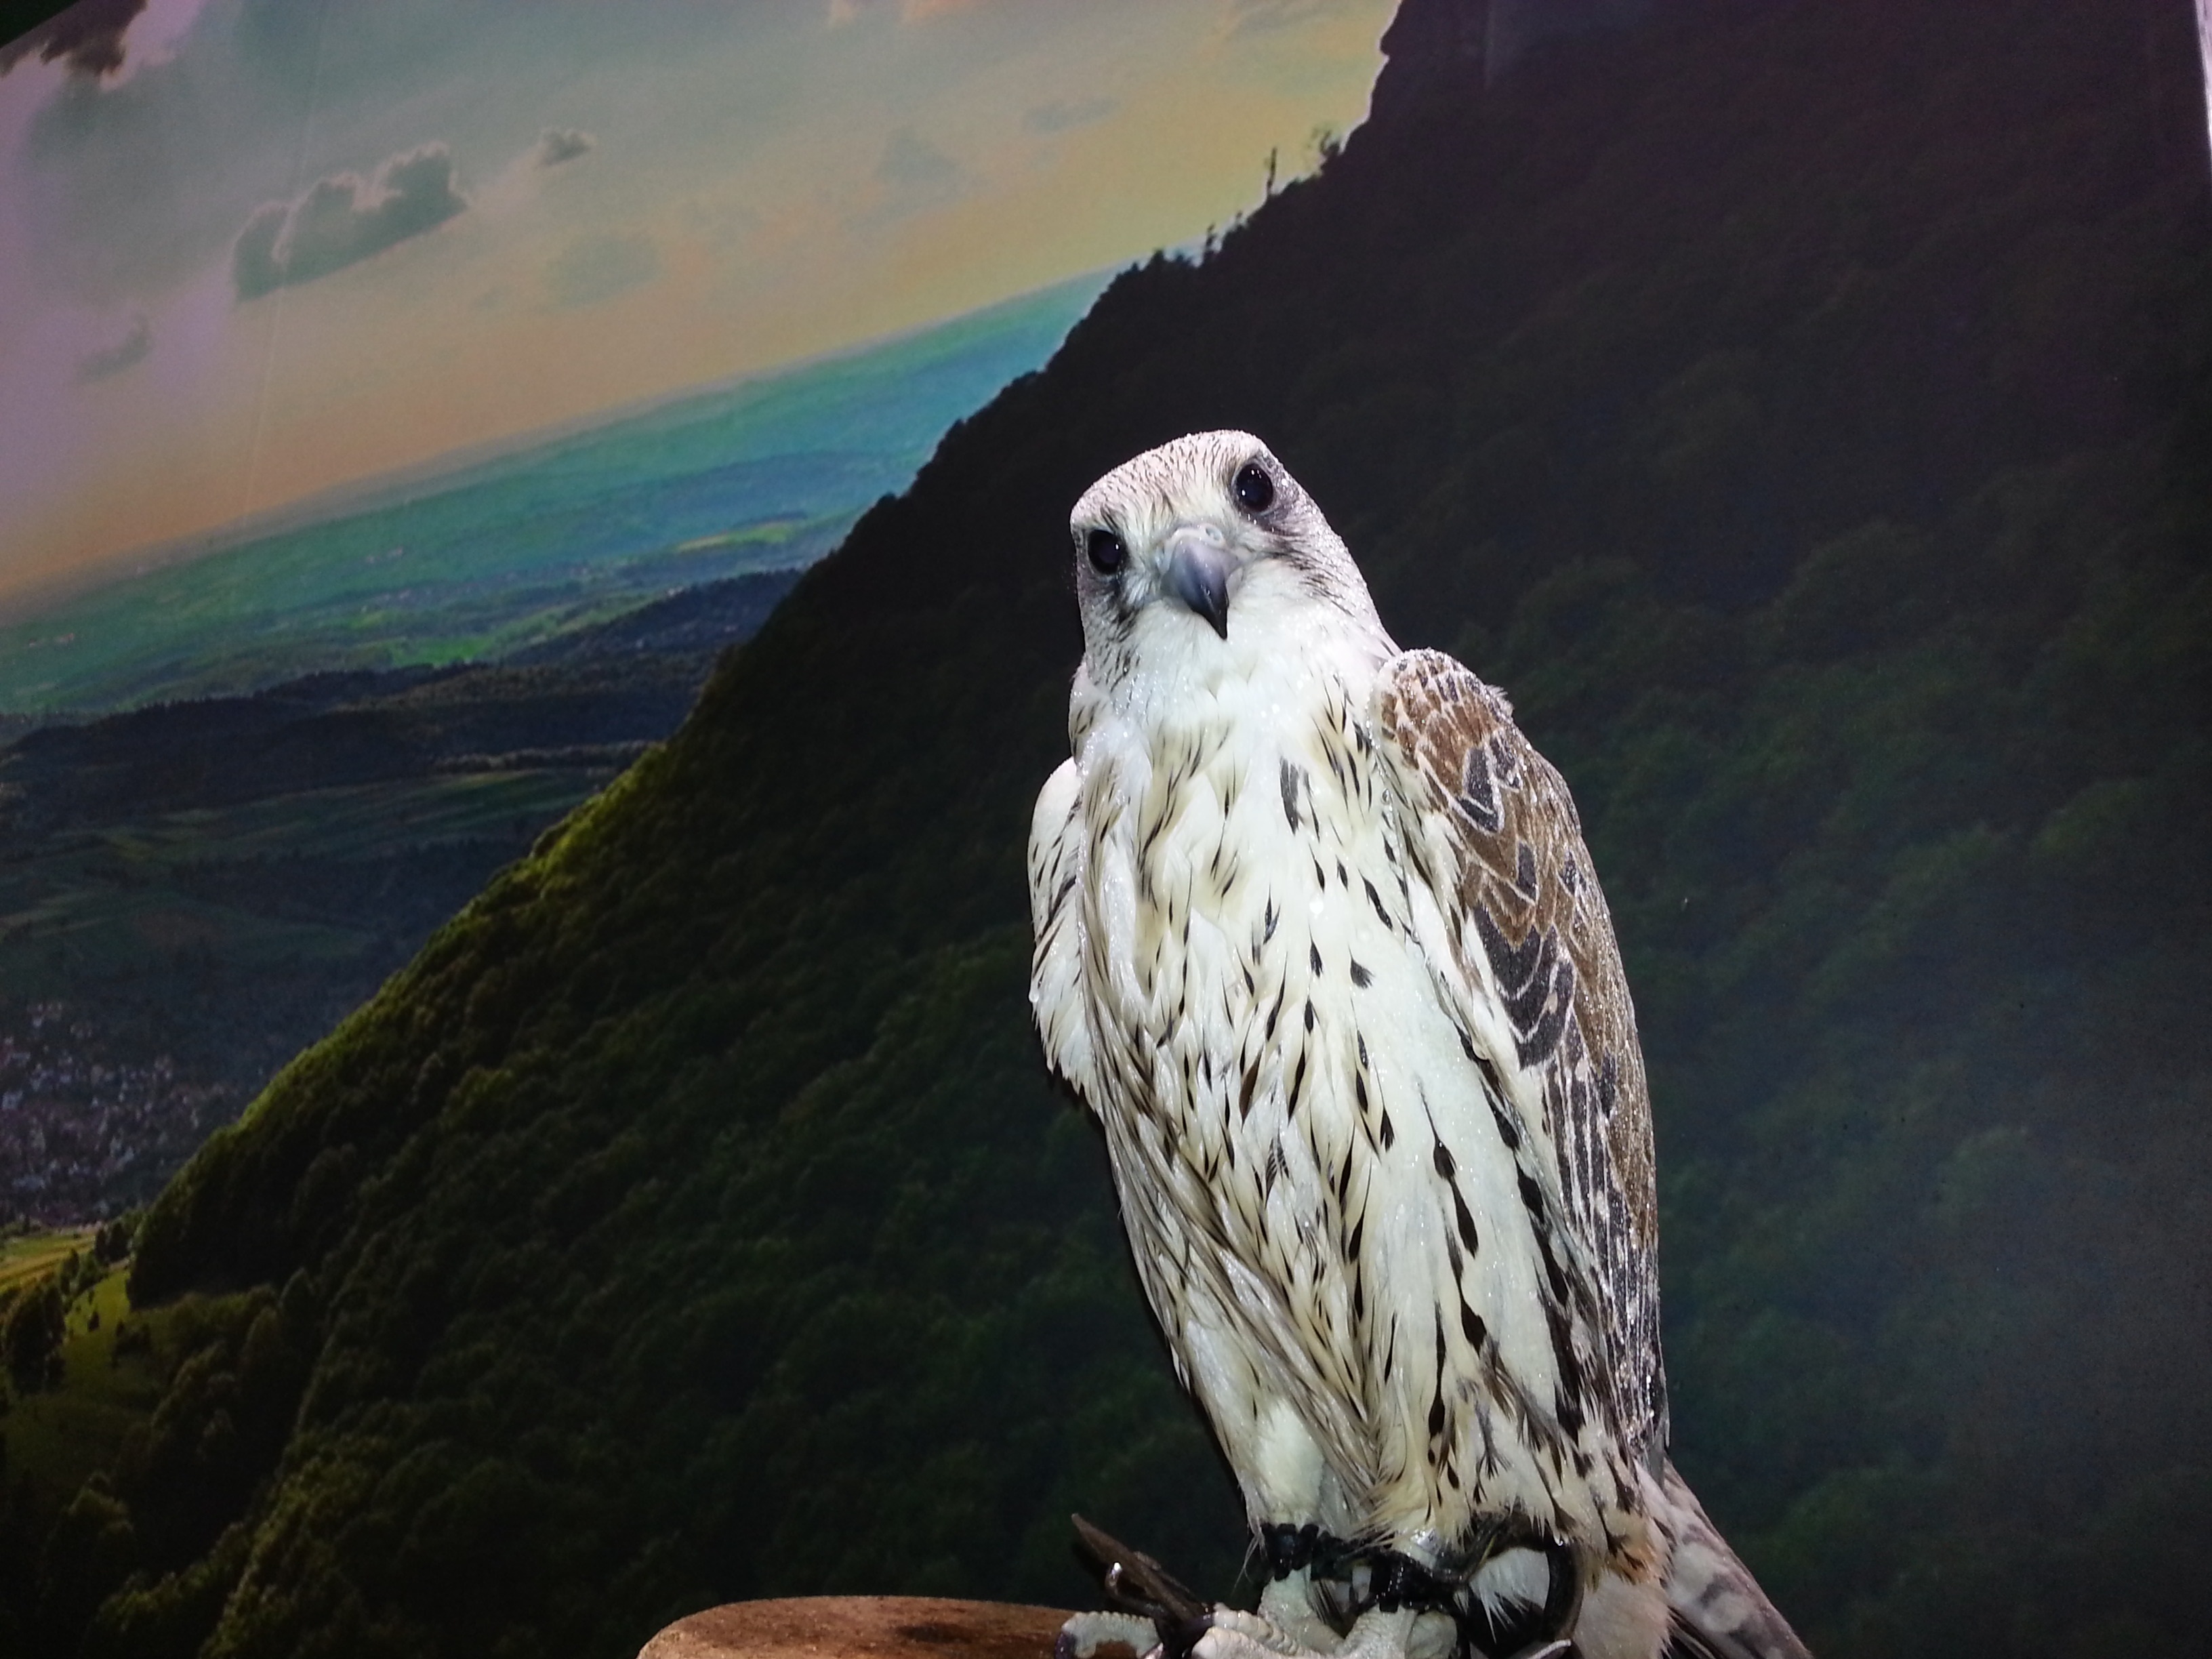
nature, bird, wing, wildlife, zoo, beak, park, eagle, owl, fauna, raptor, bird of prey, bald eagle, vertebrate, vulture, falcon, bird show